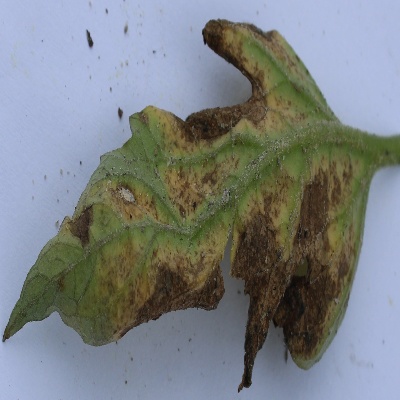
Crop: Tomato
Condition: verticulium wilt